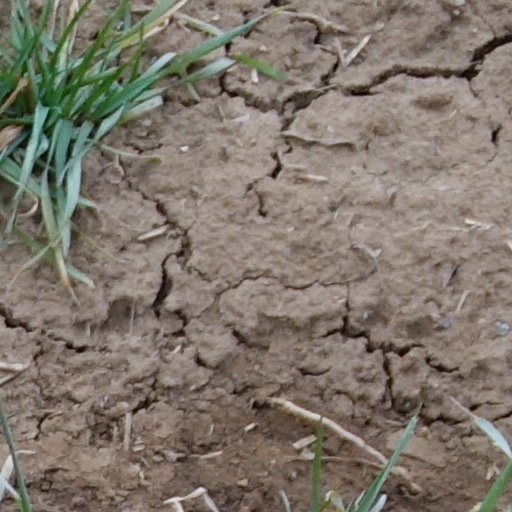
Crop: wheat